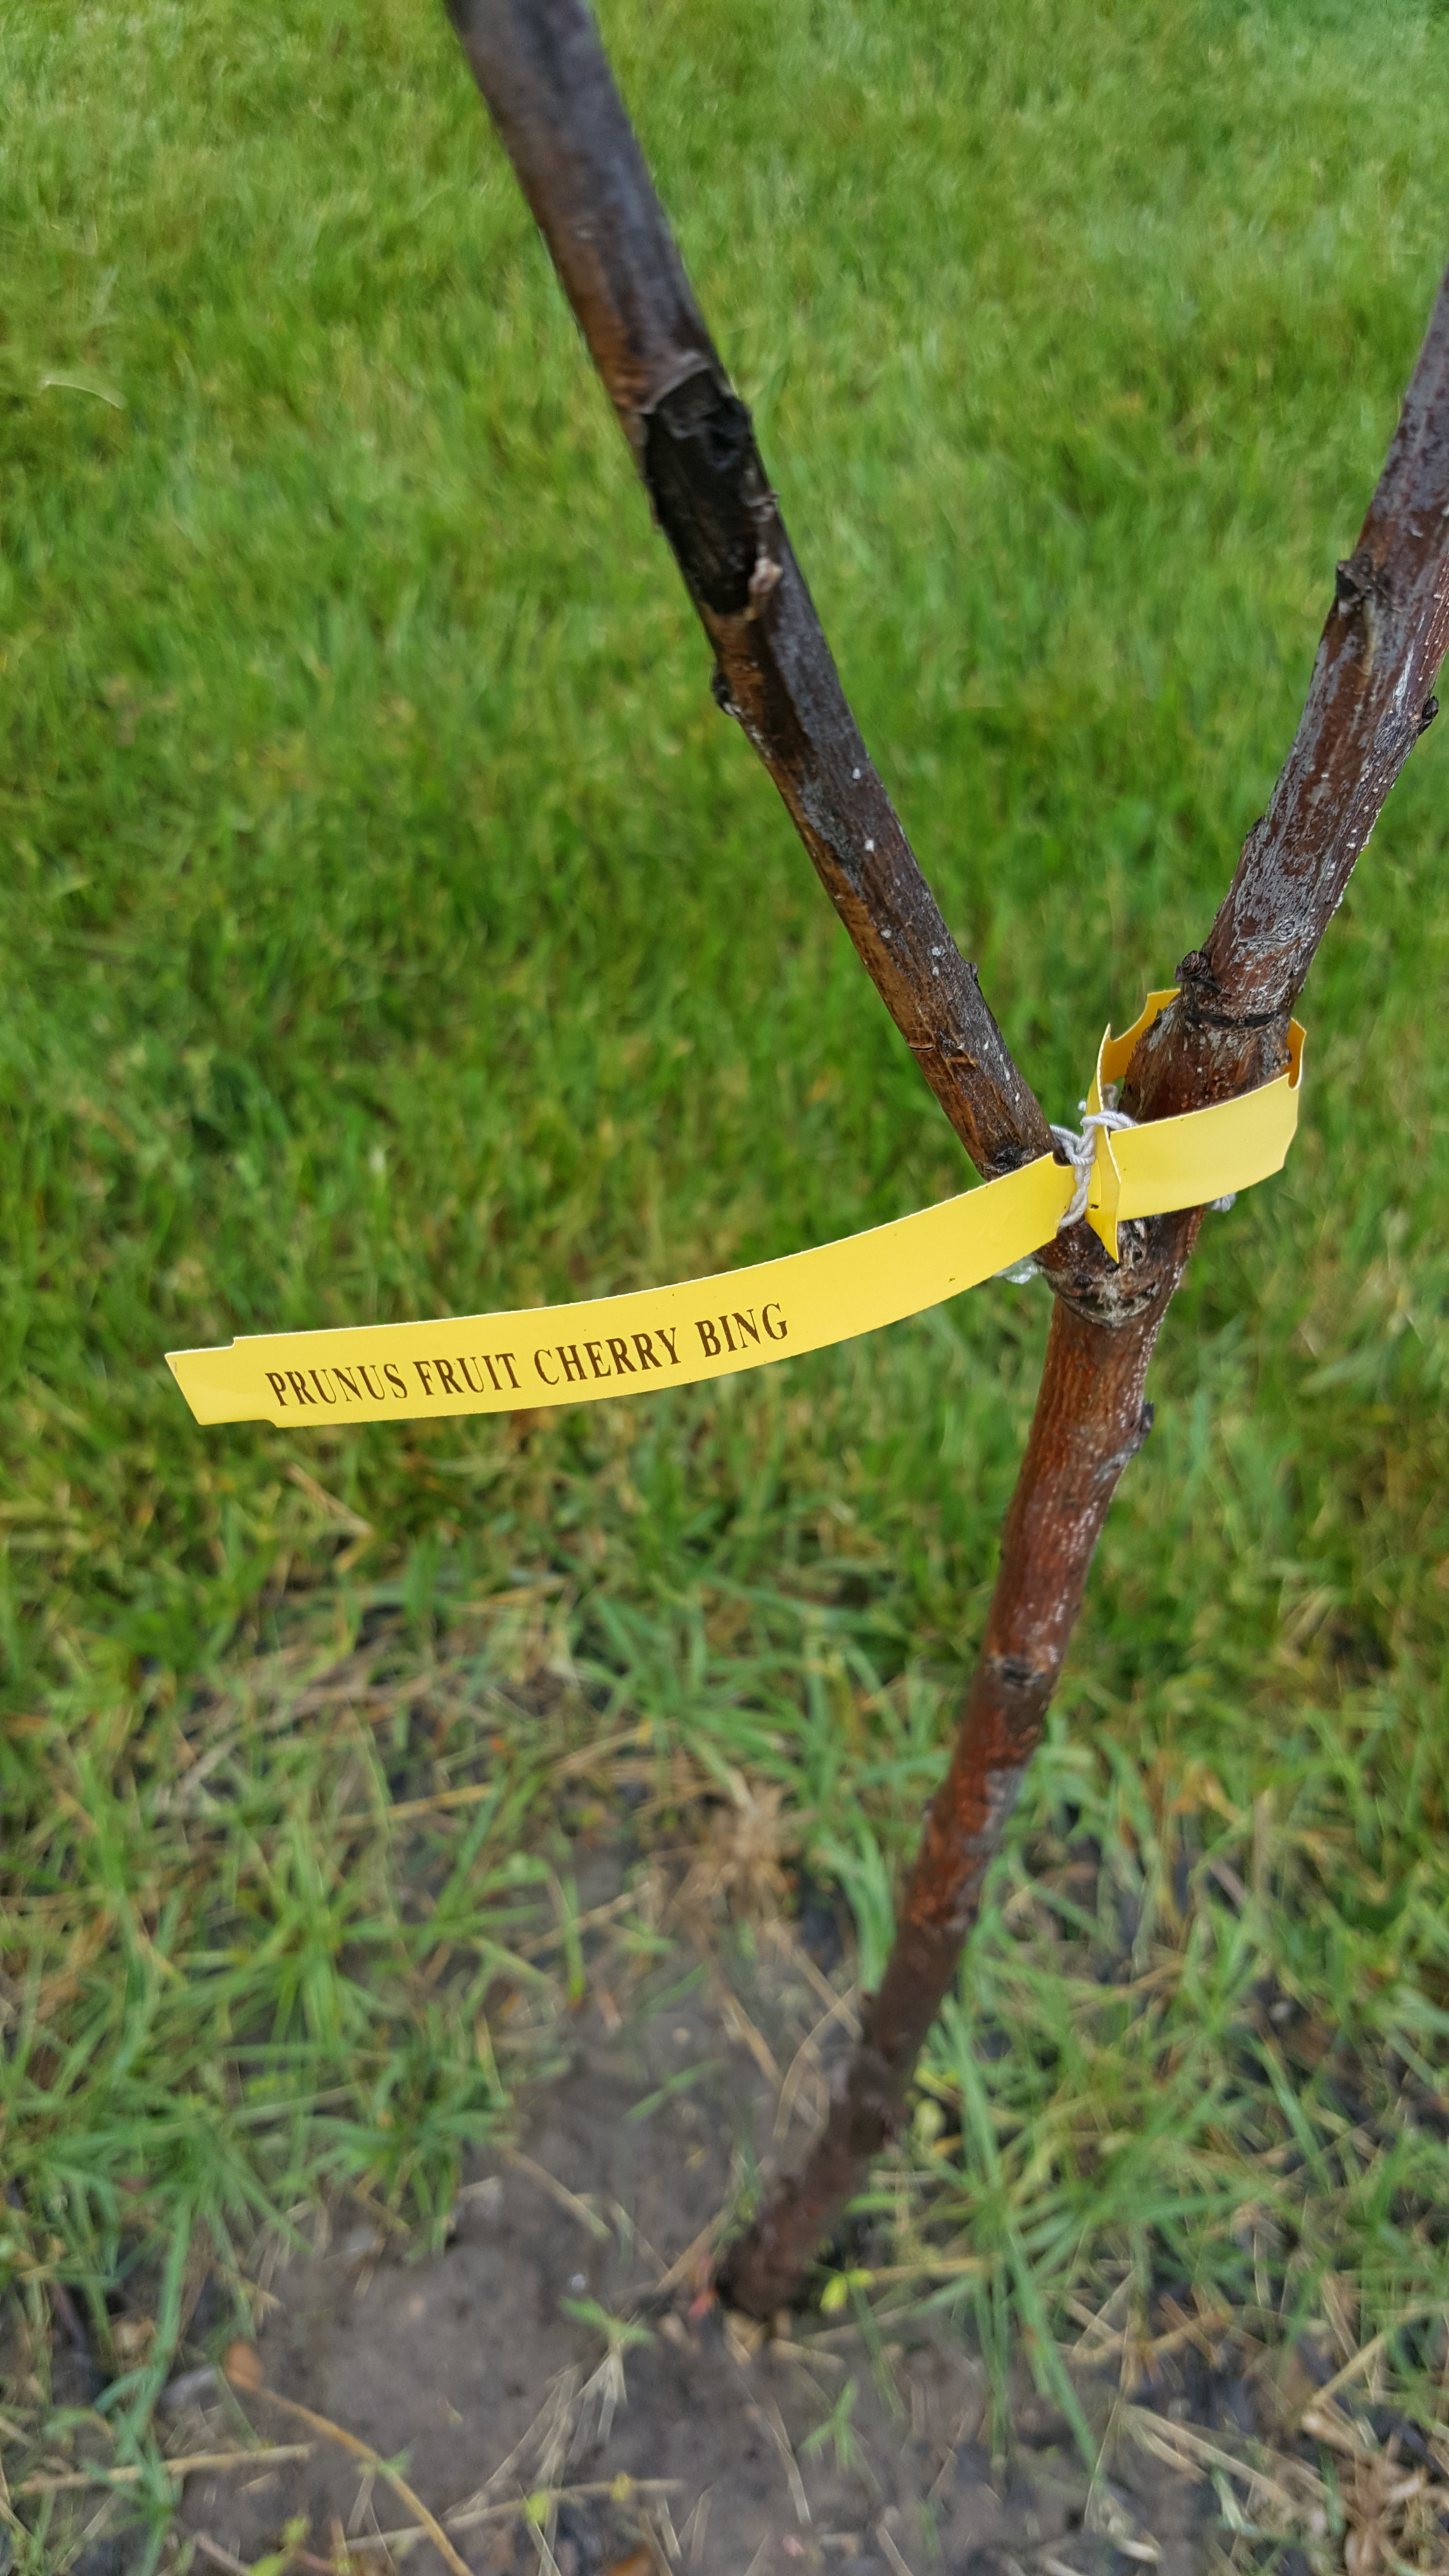
tree, branch, fence, plant, lawn, grow, garden, twig, growing